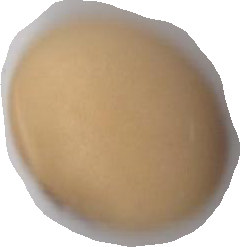
Variety: Anjasmoro